Chaloem Phan 53 Bridge

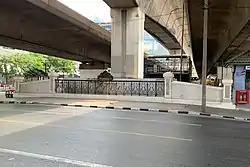
Chaloem Phan 53 Bridge

Chaloem Phan 53 Bridge is a bridge in Bangkok's Yan Nawa sub-district, Sathon district and Si Lom sub-district, Bang Rak District.